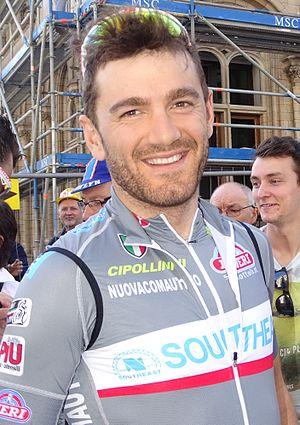
Reportage réalisé le mercredi 15 avril à l'occasion du départ de la Flèche brabançonne 2015 à Louvain, Belgique.
Eugert Zhupa est un coureur cycliste albanais, né le 4 avril 1990 à Rrogozhinë, professionnel de 2015 à 2019. Il met fin à sa carrière pour se consacrer pleinement au rap.
La saison 2015 de l'équipe cycliste Southeast est la septième de cette équipe. L'équipe s'appelle Yellow Fluo durant tout le mois de janvier.